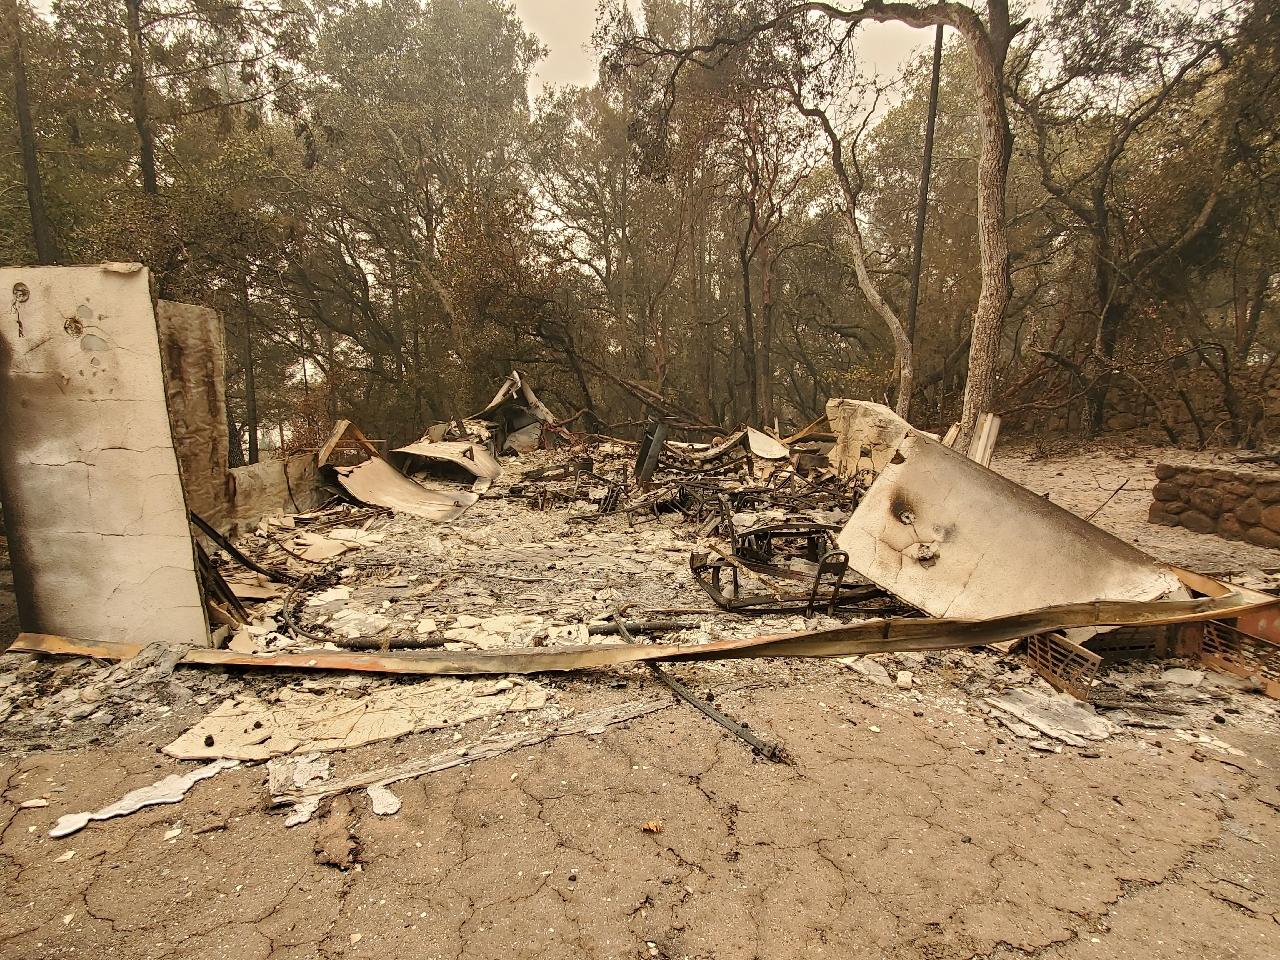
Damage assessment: destroyed